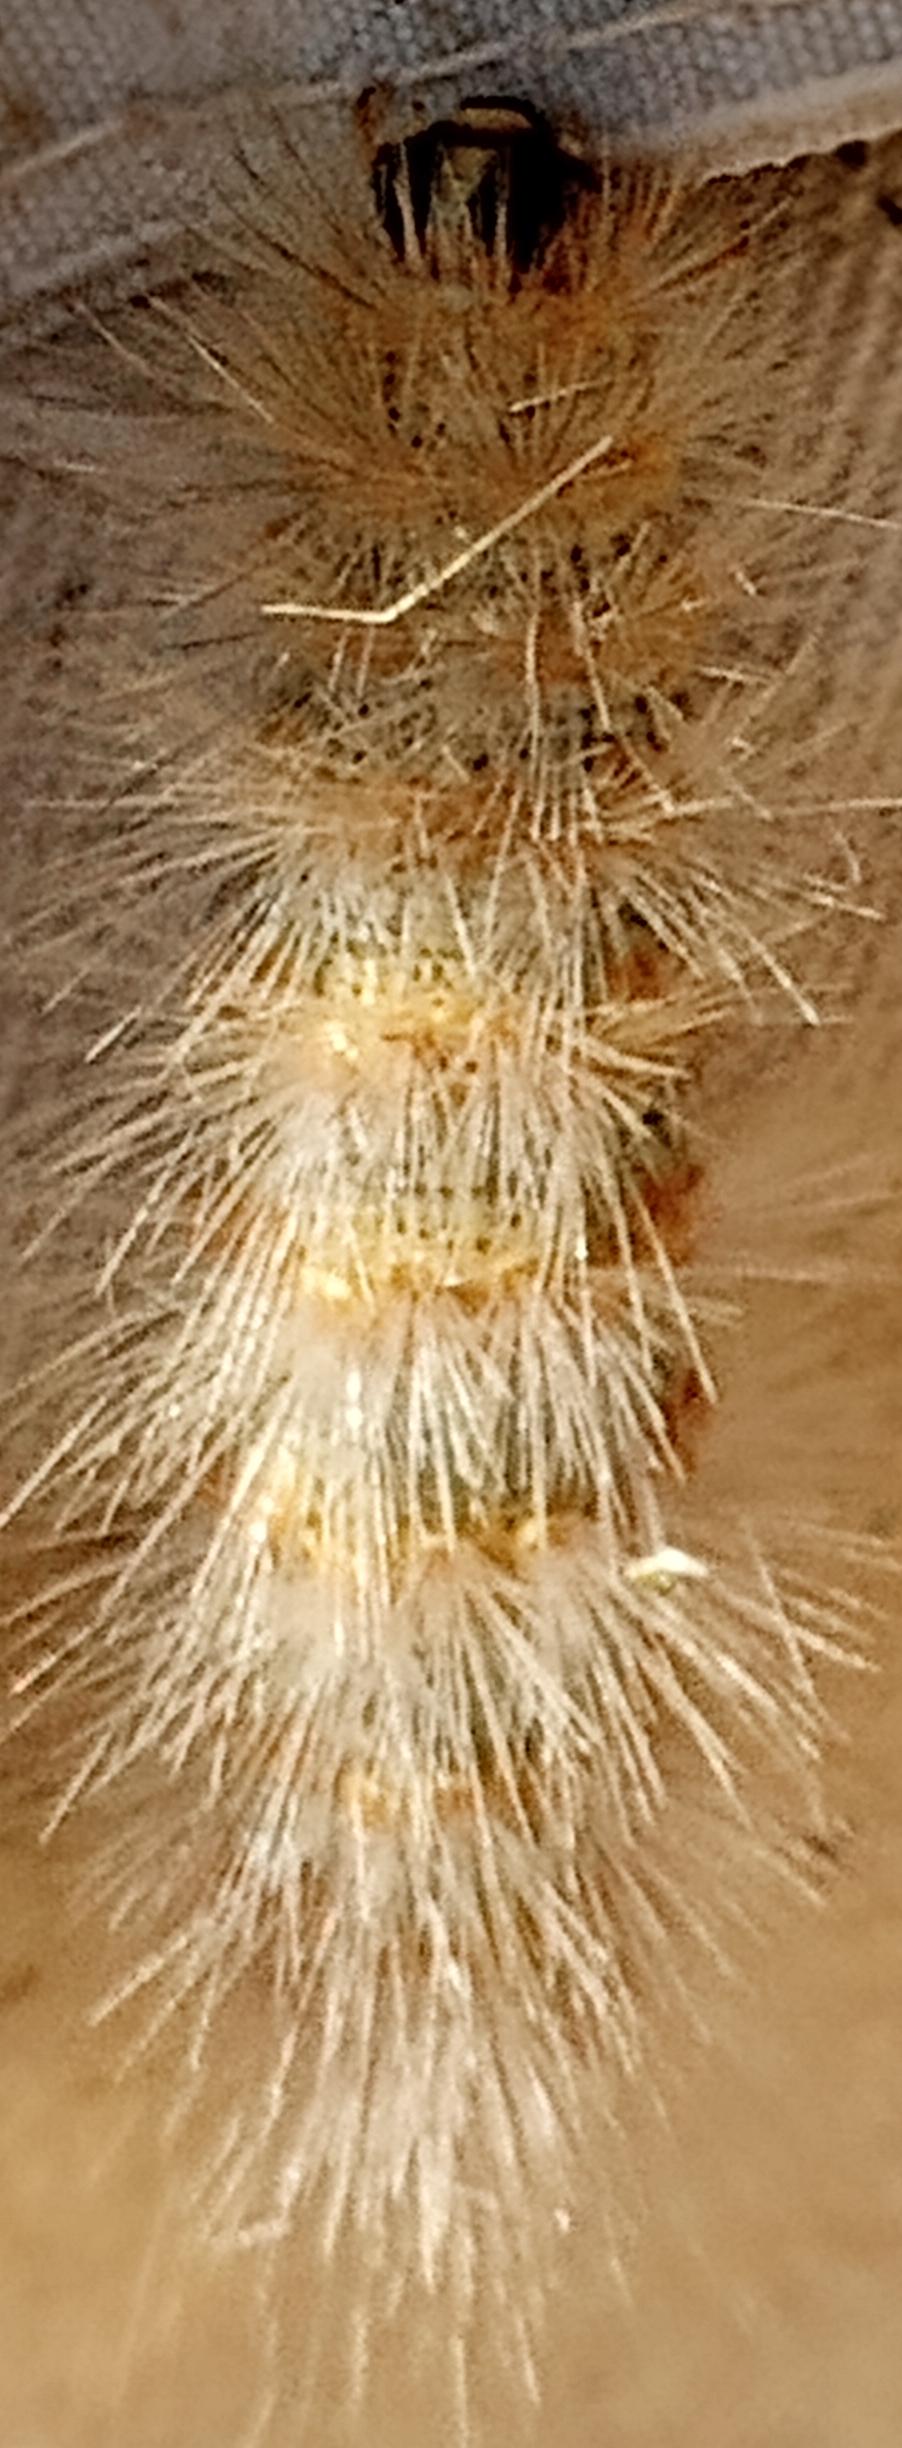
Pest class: occasional_pest